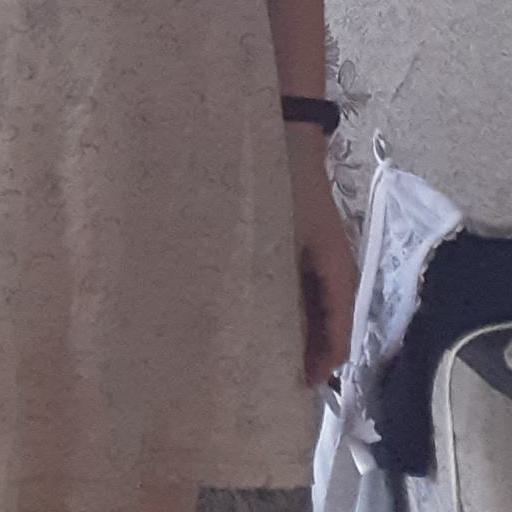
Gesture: no_gesture